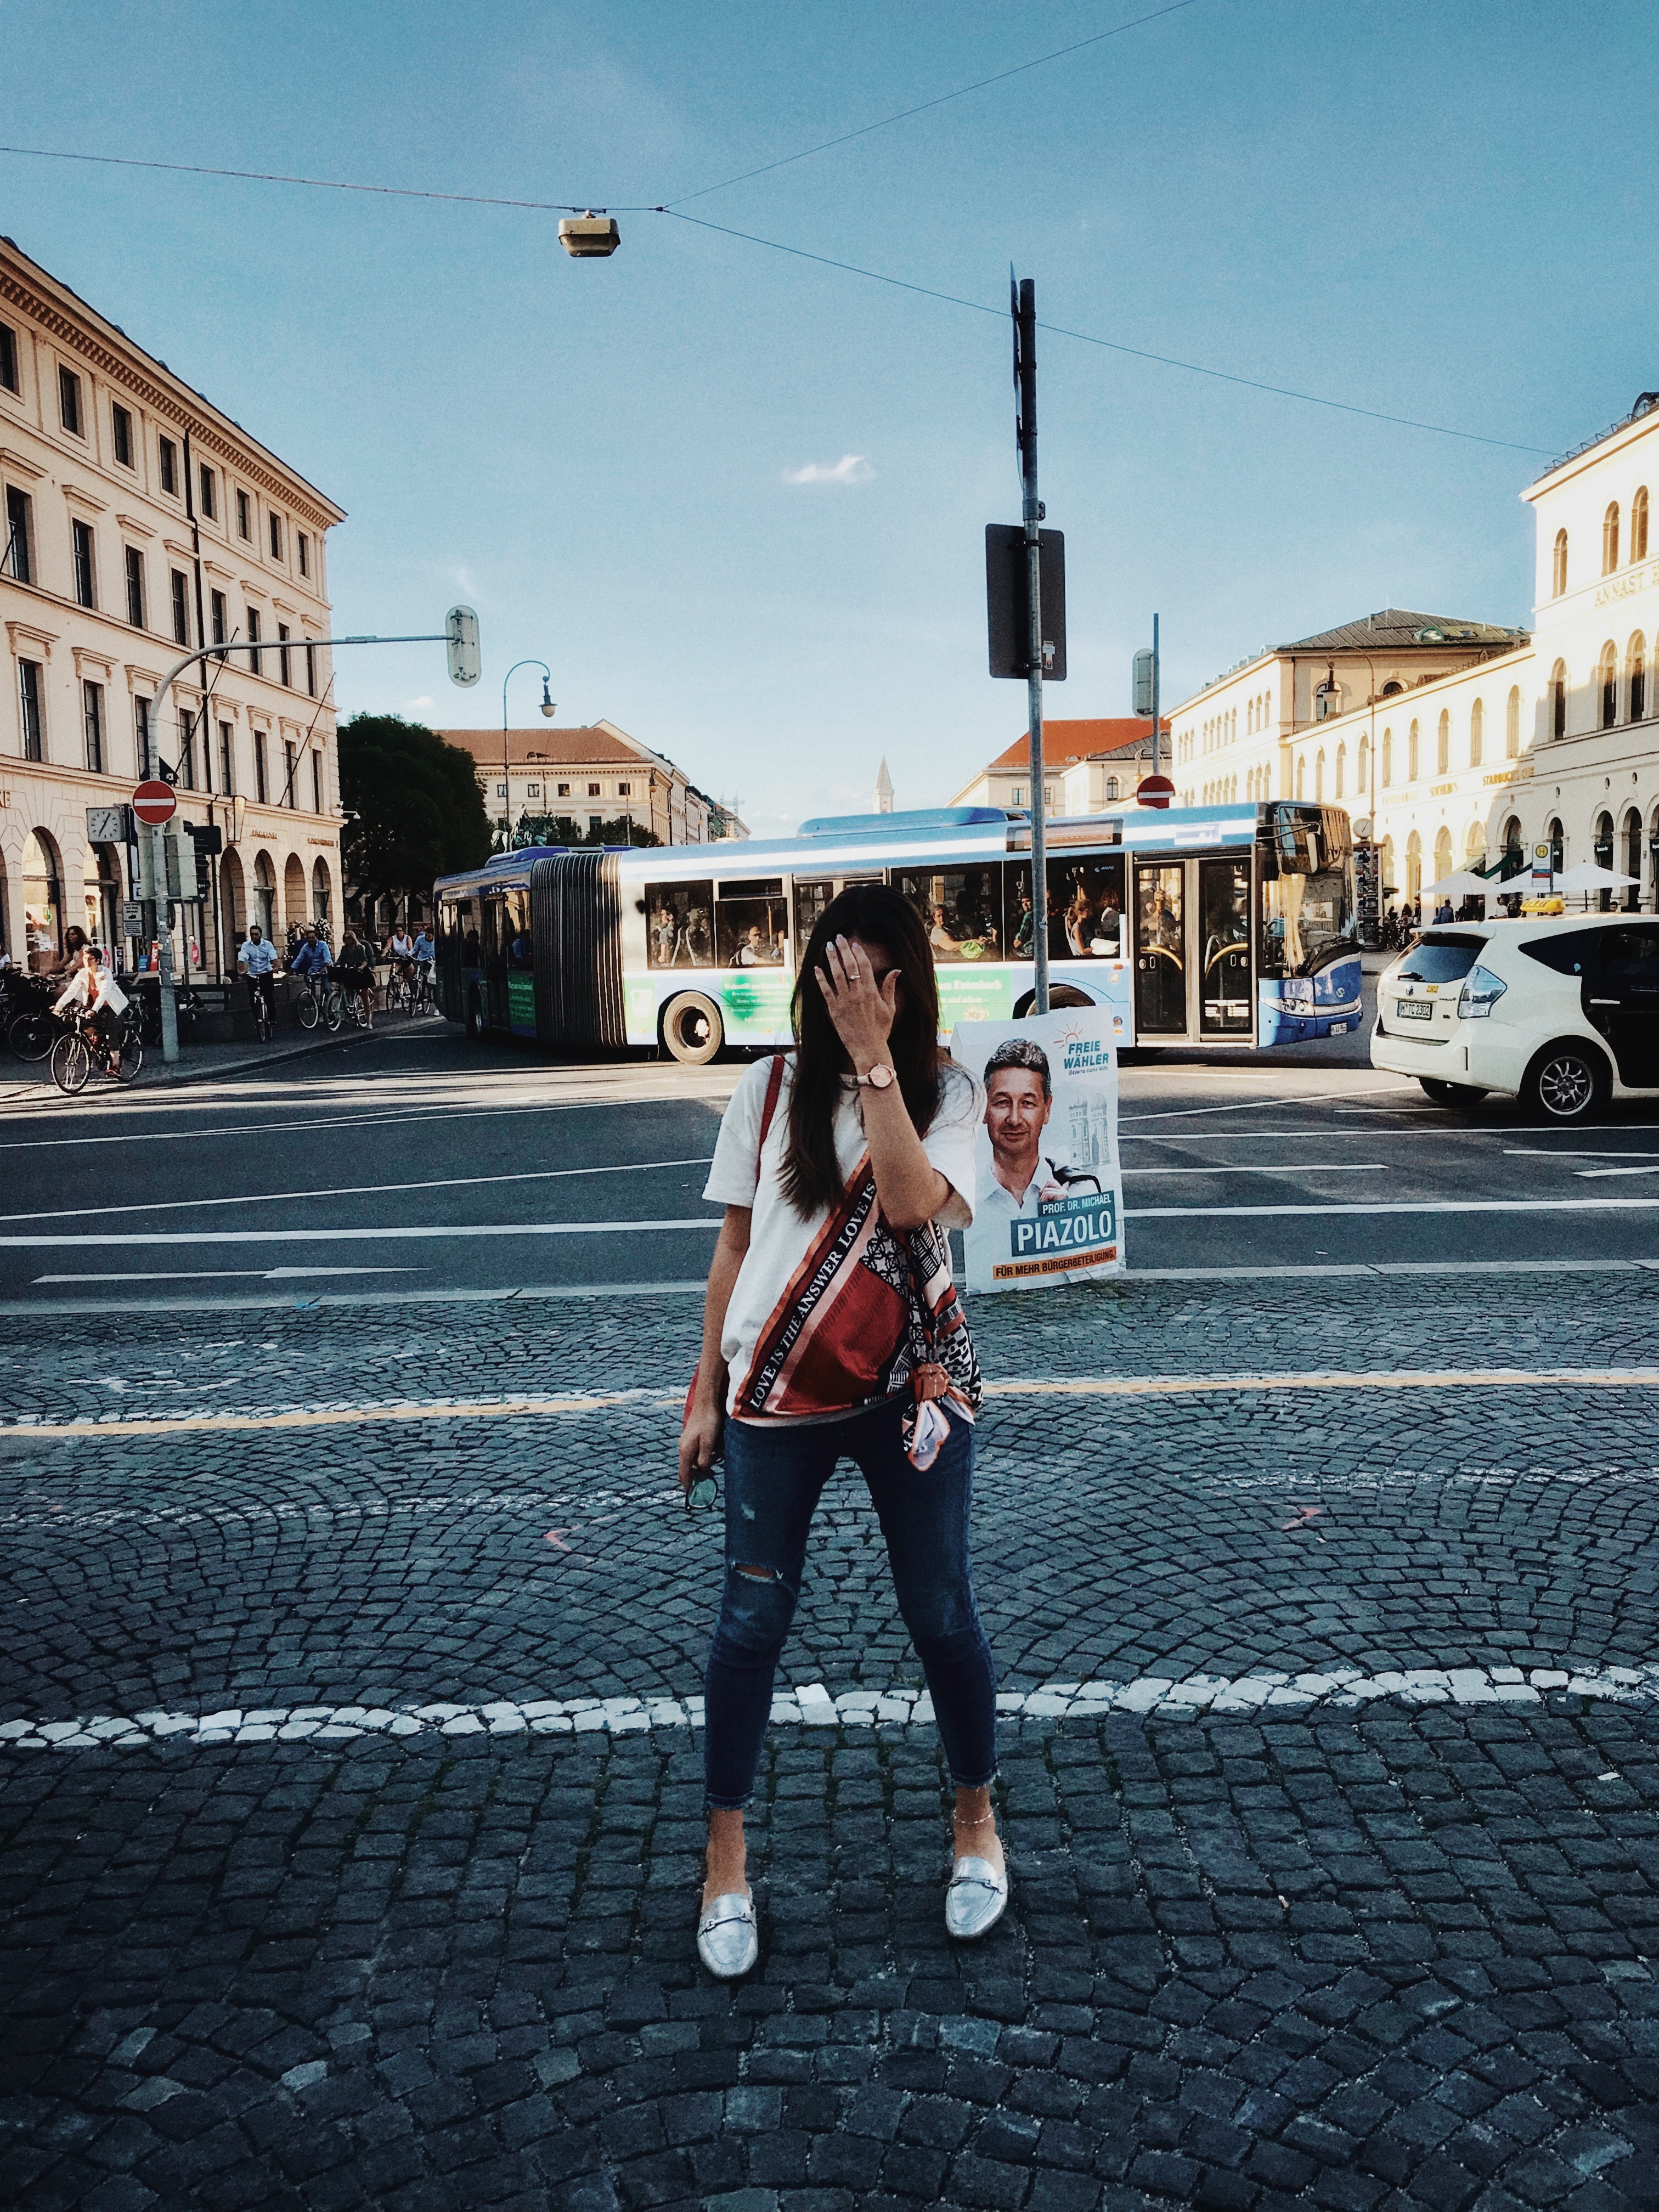
photograph, sky, people, urban area, street, town, daytime, beauty, snapshot, tourism, public space, city, architecture, human settlement, road, infrastructure, photography, vacation, pedestrian, summer, cloud, road surface, town square, travel, street fashion, sunlight, building, leisure, evening, downtown, nonbuilding structure, style, shadow, shoe